Yorkshire

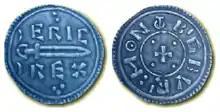
Coin from Eric Bloodaxe's reign

Although the Roman conquest of Britain began in 43 AD, the Brigantes remained in control of their kingdom as a client state of Rome for an extended period, reigned over by the Brigantian monarchs Cartimandua and her husband Venutius. The capital was between the north and west ridings "Isurium Brigantum" (near Aldborough) "civitas" under Roman rule. Initially, this situation suited both the Romans and the Brigantes, who were known as the most militant tribe in Britain.